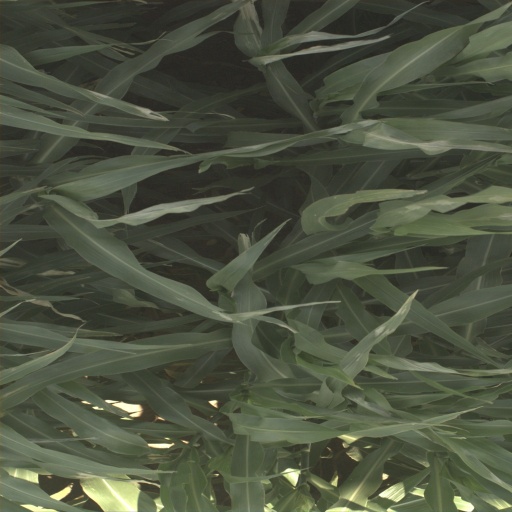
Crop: sorghum